Joseph Othmar von Rauscher

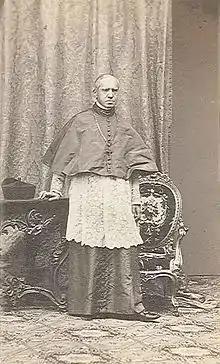
Archbishop Joseph Ritter von Rauscher. Photography, before 1866

Rauscher was the father of the Concordat of 1855. On 14 September 1852, a cabinet order appeared, naming him imperial plenipotentiary for the conclusion of a concordat. The negotiations were long and troublesome; during them Rauscher was named Prince-Archbishop of Vienna, and made his solemn entry into the Cathedral of St. Stephen on 15 August 1853. To promote the Concordat he found it necessary to visit Rome, where he was engaged in the most difficult negotiations for seven months. He was thus able to take part in the solemnities in connexion with the definition of the Immaculate Conception. Finally, on 18 August 1855, the Concordat was signed and on 5 November it was published as a law "applicable throughout the empire". For the homogeneous introduction of the concordat sixty-six bishops assembled in Vienna in 1856. Rauscher was raised to the cardinalate in 1855. By 1 January 1857, ecclesiastical courts, for which Rauscher composed the instructions ("Instructio pro indiciis ecclesiasticis"), were established in all the episcopal sees. Provincial synods prescribed the special application of the Concordat to the individual dioceses. The decrees of the Viennese Council of 1858, directed by Rauscher and ratified by Rome, served as an important form of clerical life and ecclesiastical activity.